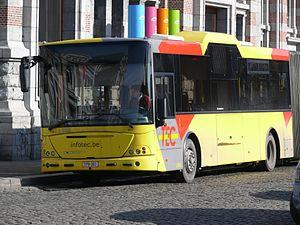
Le Jonckheere Transit et Jonckheere Transit 2000 est un autobus suburbain fabriqué et commercialisé par le constructeur belge Jonckheere de 1993 à 2013.